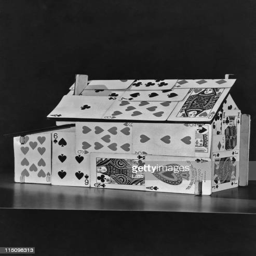
a house made of playing cards